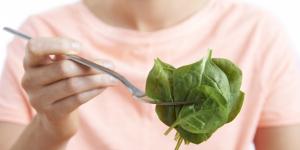
se puede comer espinaca cruda